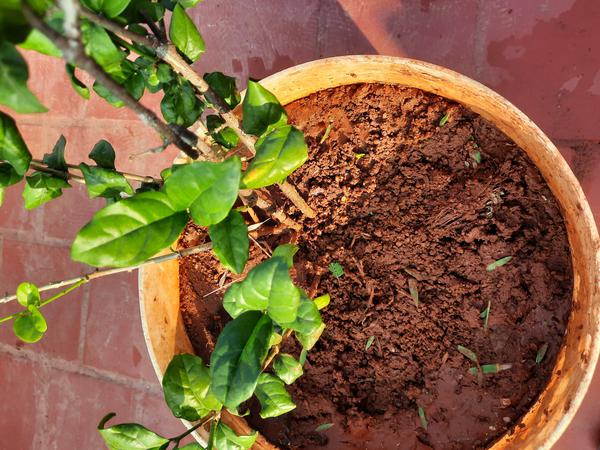
Plant: Jasmine